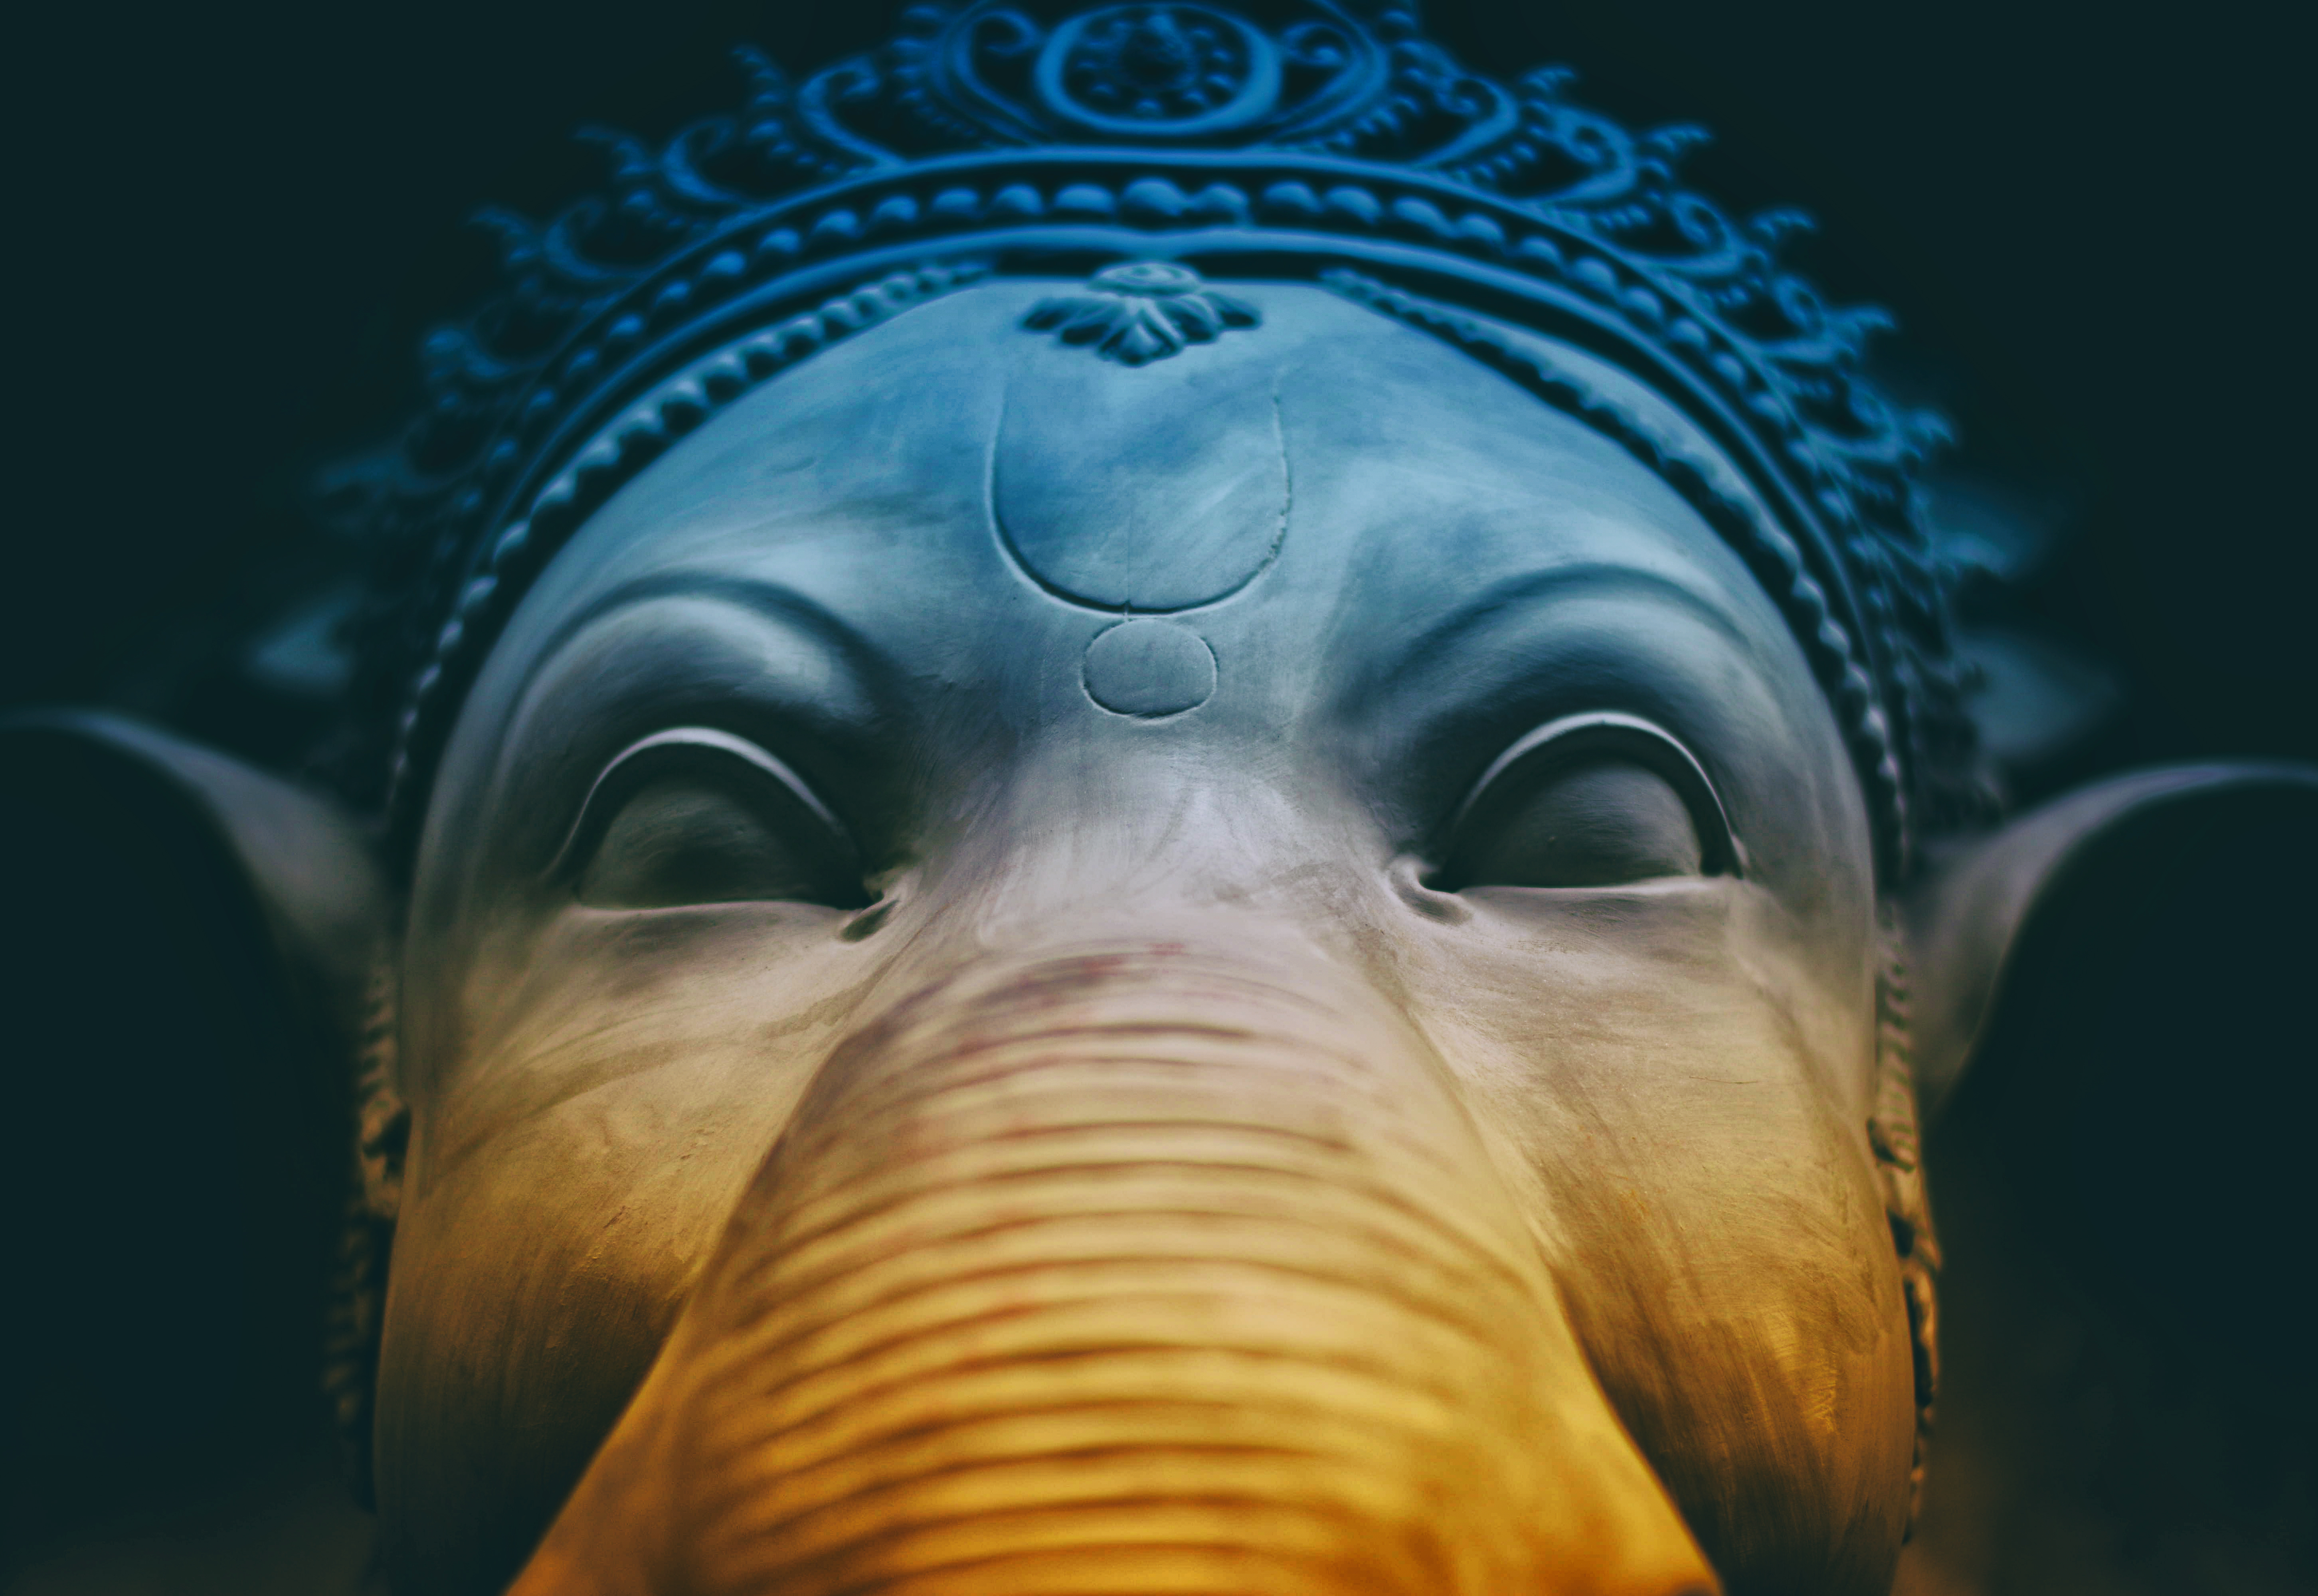
underwater, statue, portrait, color, blue, elephant, close up, face, sculpture, art, head, organ, costume, special effects